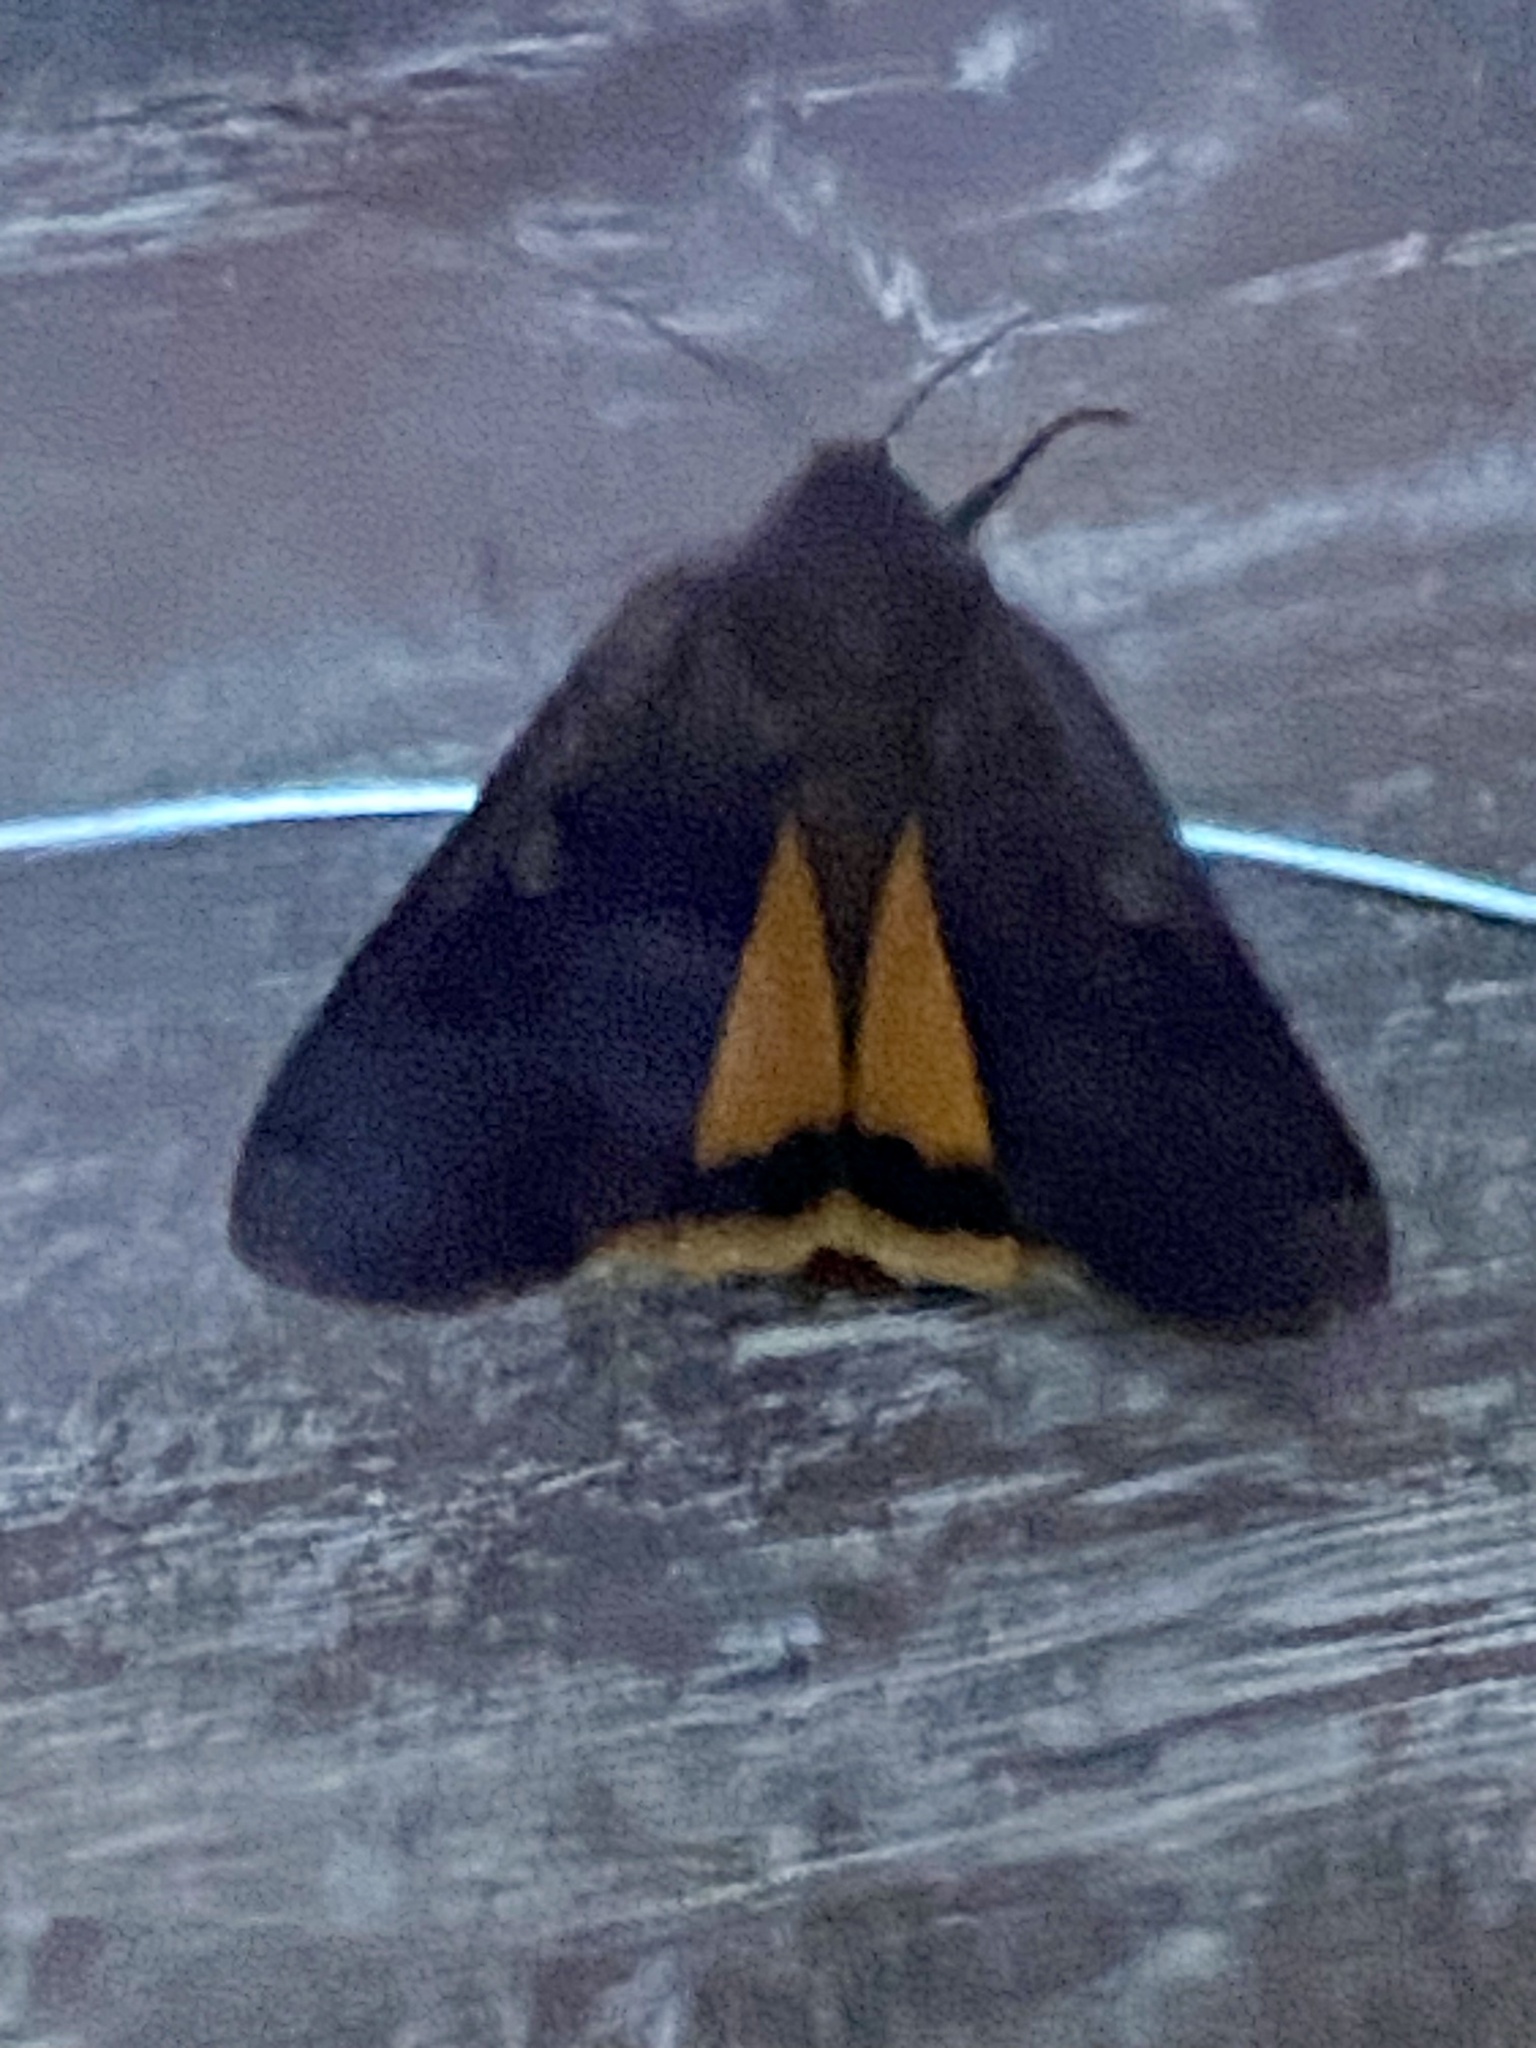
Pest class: cutworms